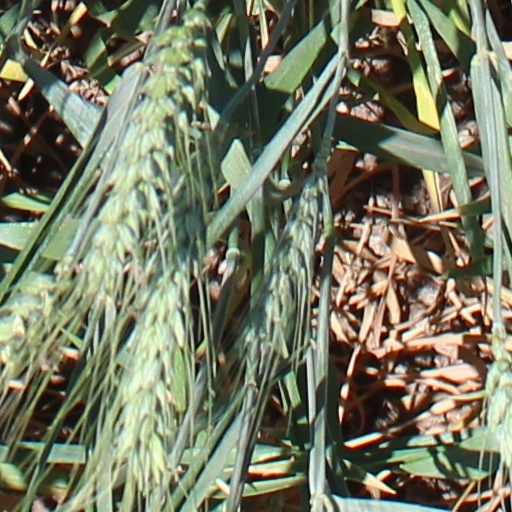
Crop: wheat